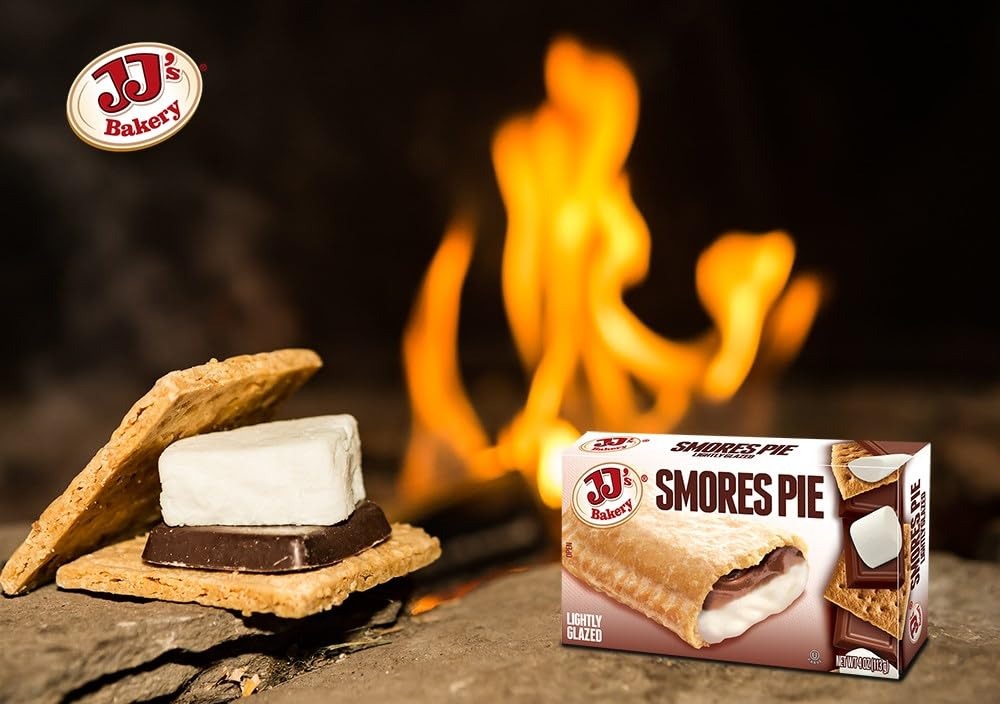
Item Name: JJ's Bakery S'mores Pie Snack Pies, Individual Dessert, Fresh-Baked, Nut-Free, Kosher Parve, 4 Oz Each (Pack of 12)
Bullet Point 1: Fresh-Baked and Flavorful: Each JJ's Bakery Snack Pie is baked to perfection, offering a fresh-from-the-oven taste in every bite. Enjoy a variety of mouth-watering flavors from zesty lemon to rich chocolate, perfect for satisfying any craving.
Bullet Point 2: Convenient Single Servings: Individually packaged in 4 oz portions, these snack pies are the ideal choice for a quick treat on-the-go, portion-controlled dessert, or a delightful snack anytime, anywhere.
Bullet Point 3: Certified Kosher Parve: All JJ’s Snack Pies are Dairy Free, Kosher Parve and are Produced in a Peanut & Tree Nut Free Facility
Bullet Point 4: Variety Pack Options: Enjoy a range of flavors with the Apple & Cherry Pie Variety Pack or satisfy different taste preferences within your home or office. There’s a JJ's Bakery Snack Pie to please every palate.
Bullet Point 5: Seasonal and Classic Favorites: Indulge in classic flavors like Apple and Cherry or treat yourself to seasonal delights such as Pumpkin Spice. JJ's Bakery Snack Pies cater to traditional tastes and embrace the flavors of the season, ensuring there's always a pie to match the moment.
Bullet Point 6: Convenient Portions: 4 oz individual pies, perfect for on-the-go snacking or quick desserts.
Bullet Point 7: Pack of 12: A generous pack to ensure you have a tasty treat whenever you crave one.
Product Description: Delight in the classic taste of JJ's Bakery hand held snack pies. Each 4 oz pie is freshly baked to perfection, boasting a flaky crust filled with sweet filling.. Enjoy the convenience of a nut-free, Kosher Parve snack that's perfect for on-the-go indulgence or a quick dessert. Savor the homemade taste in every individual pack.
Value: 48.0
Unit: Ounce

Price: 26.99